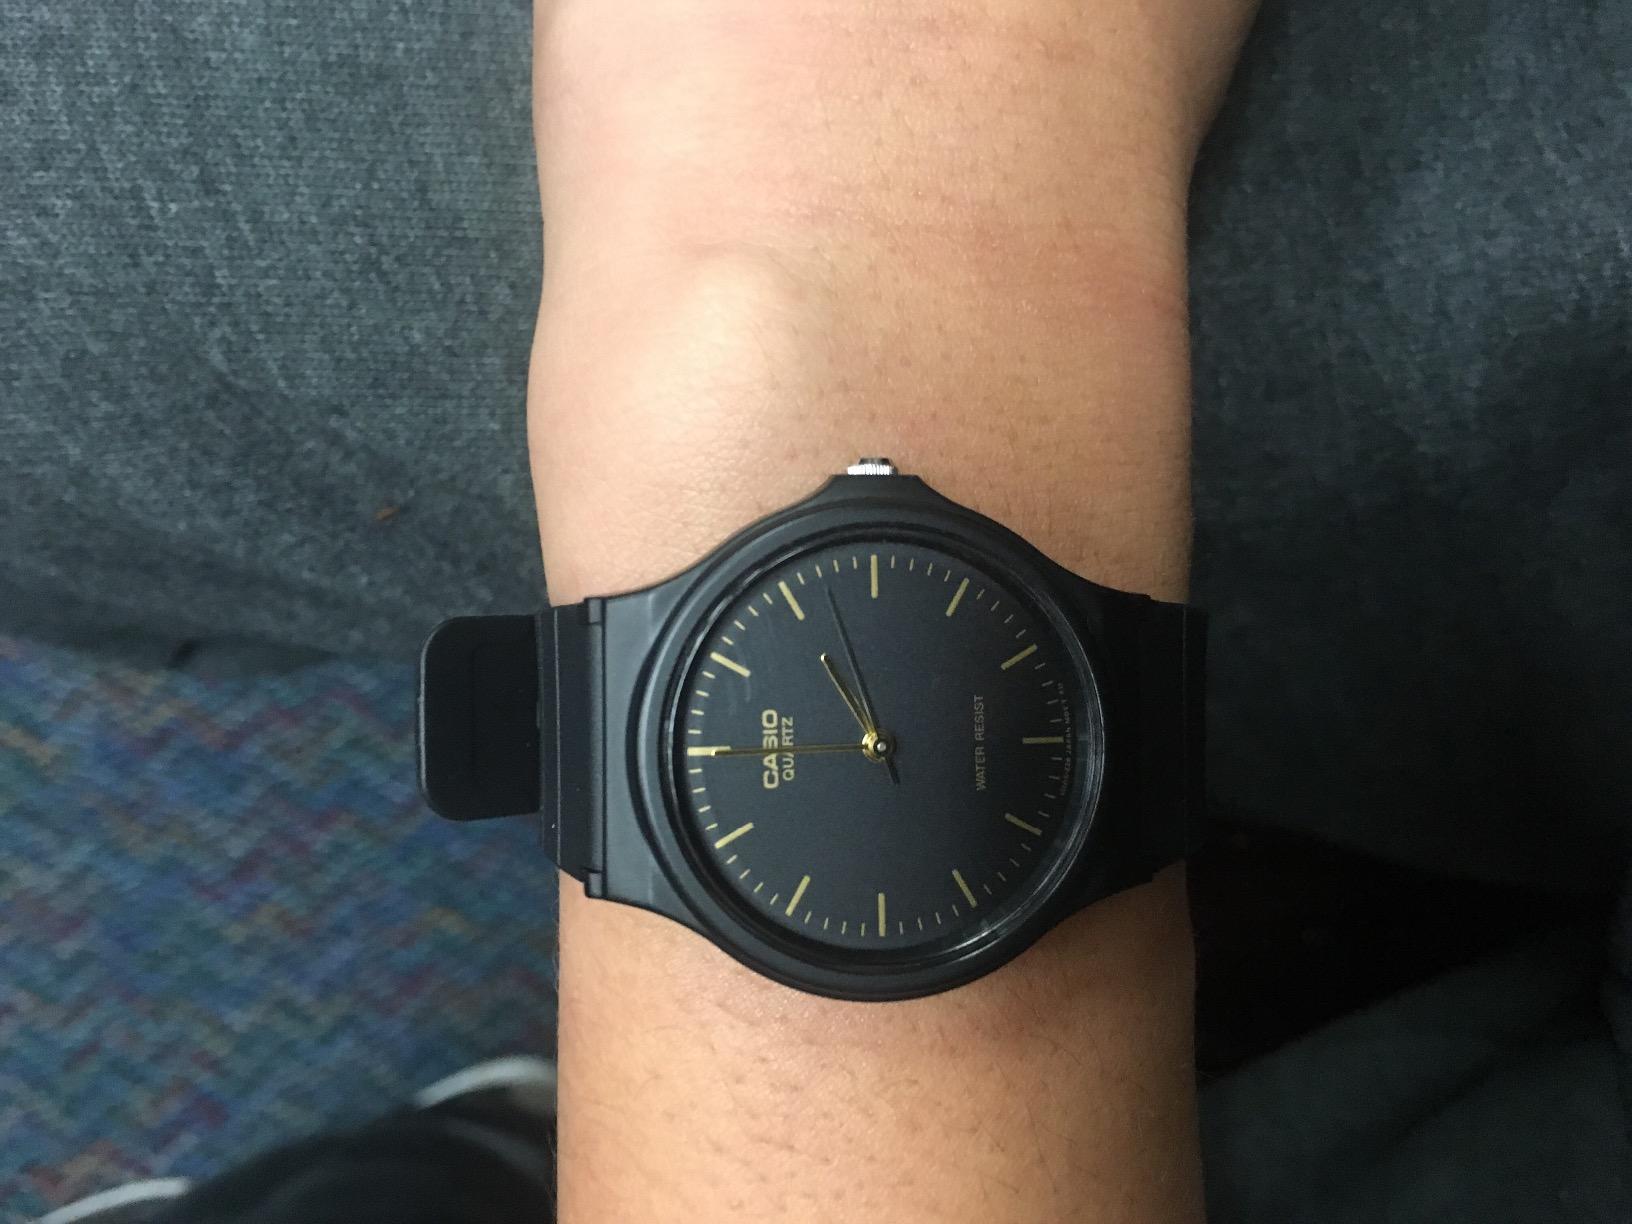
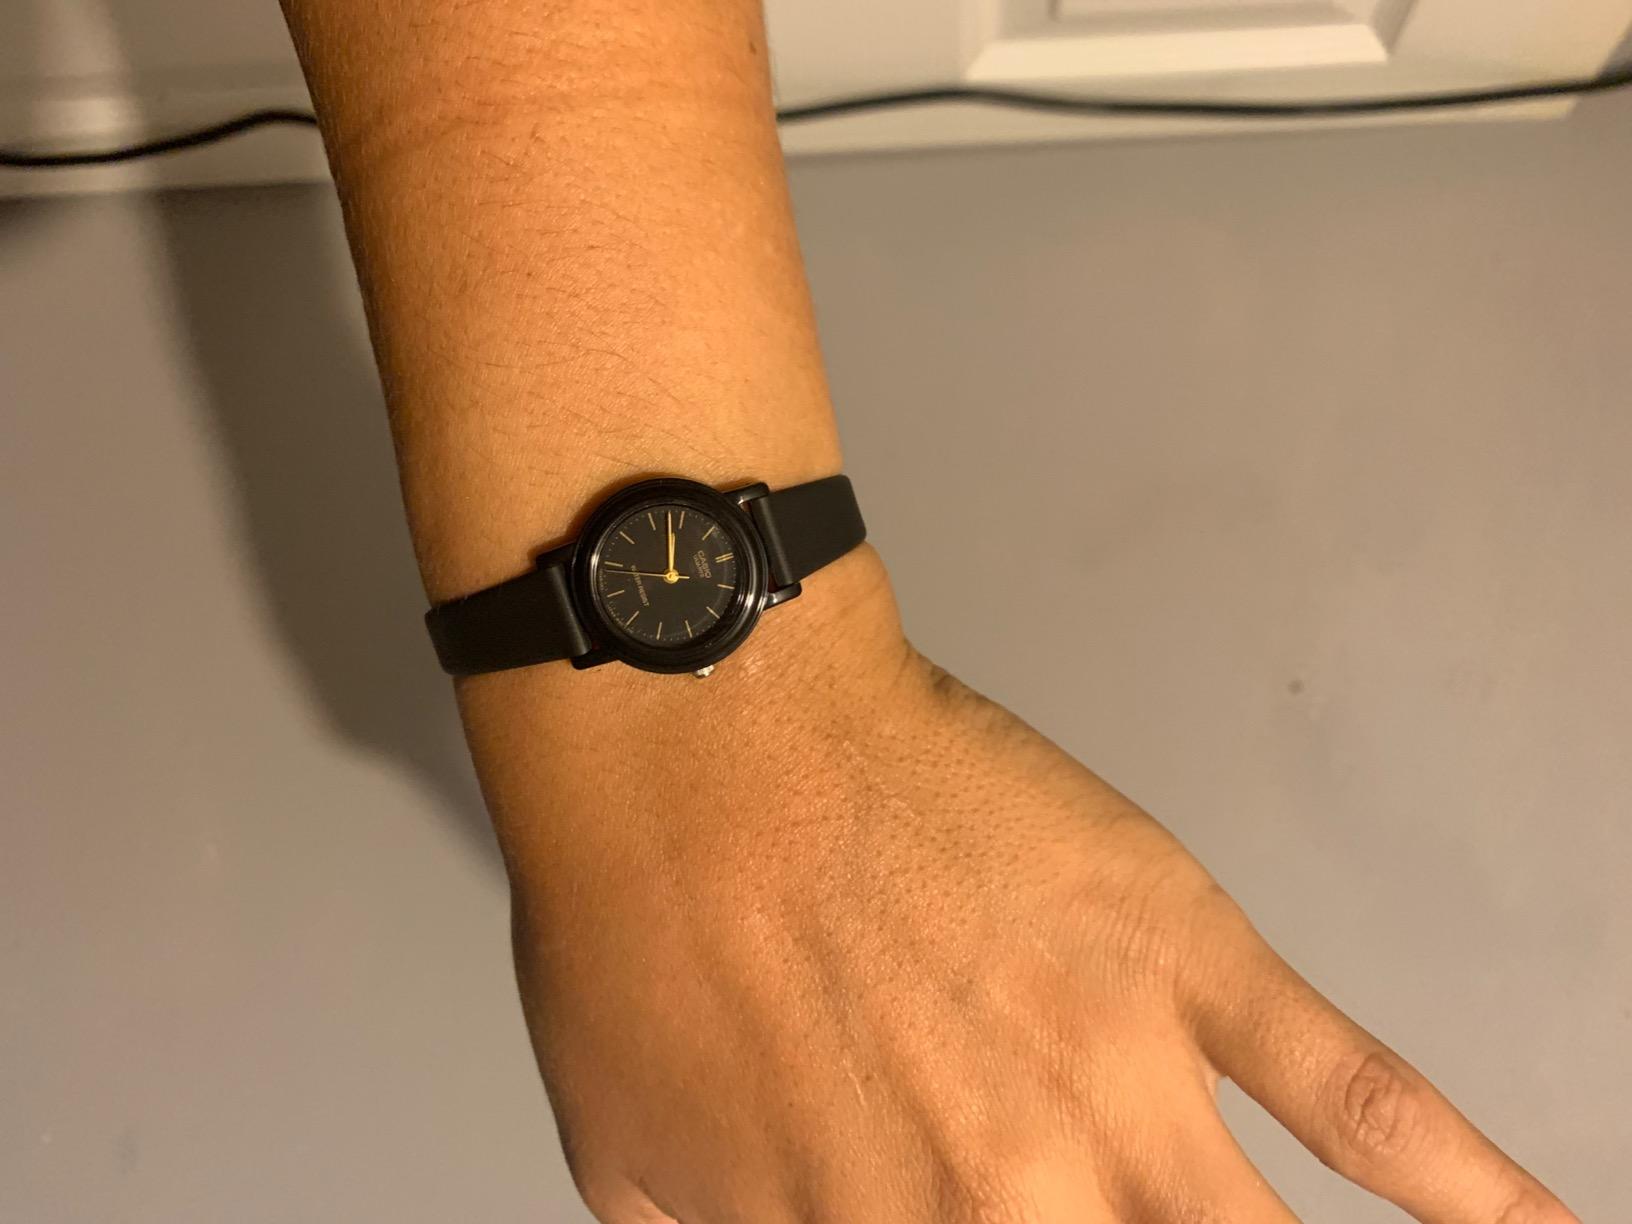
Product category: accessories_watch
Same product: no